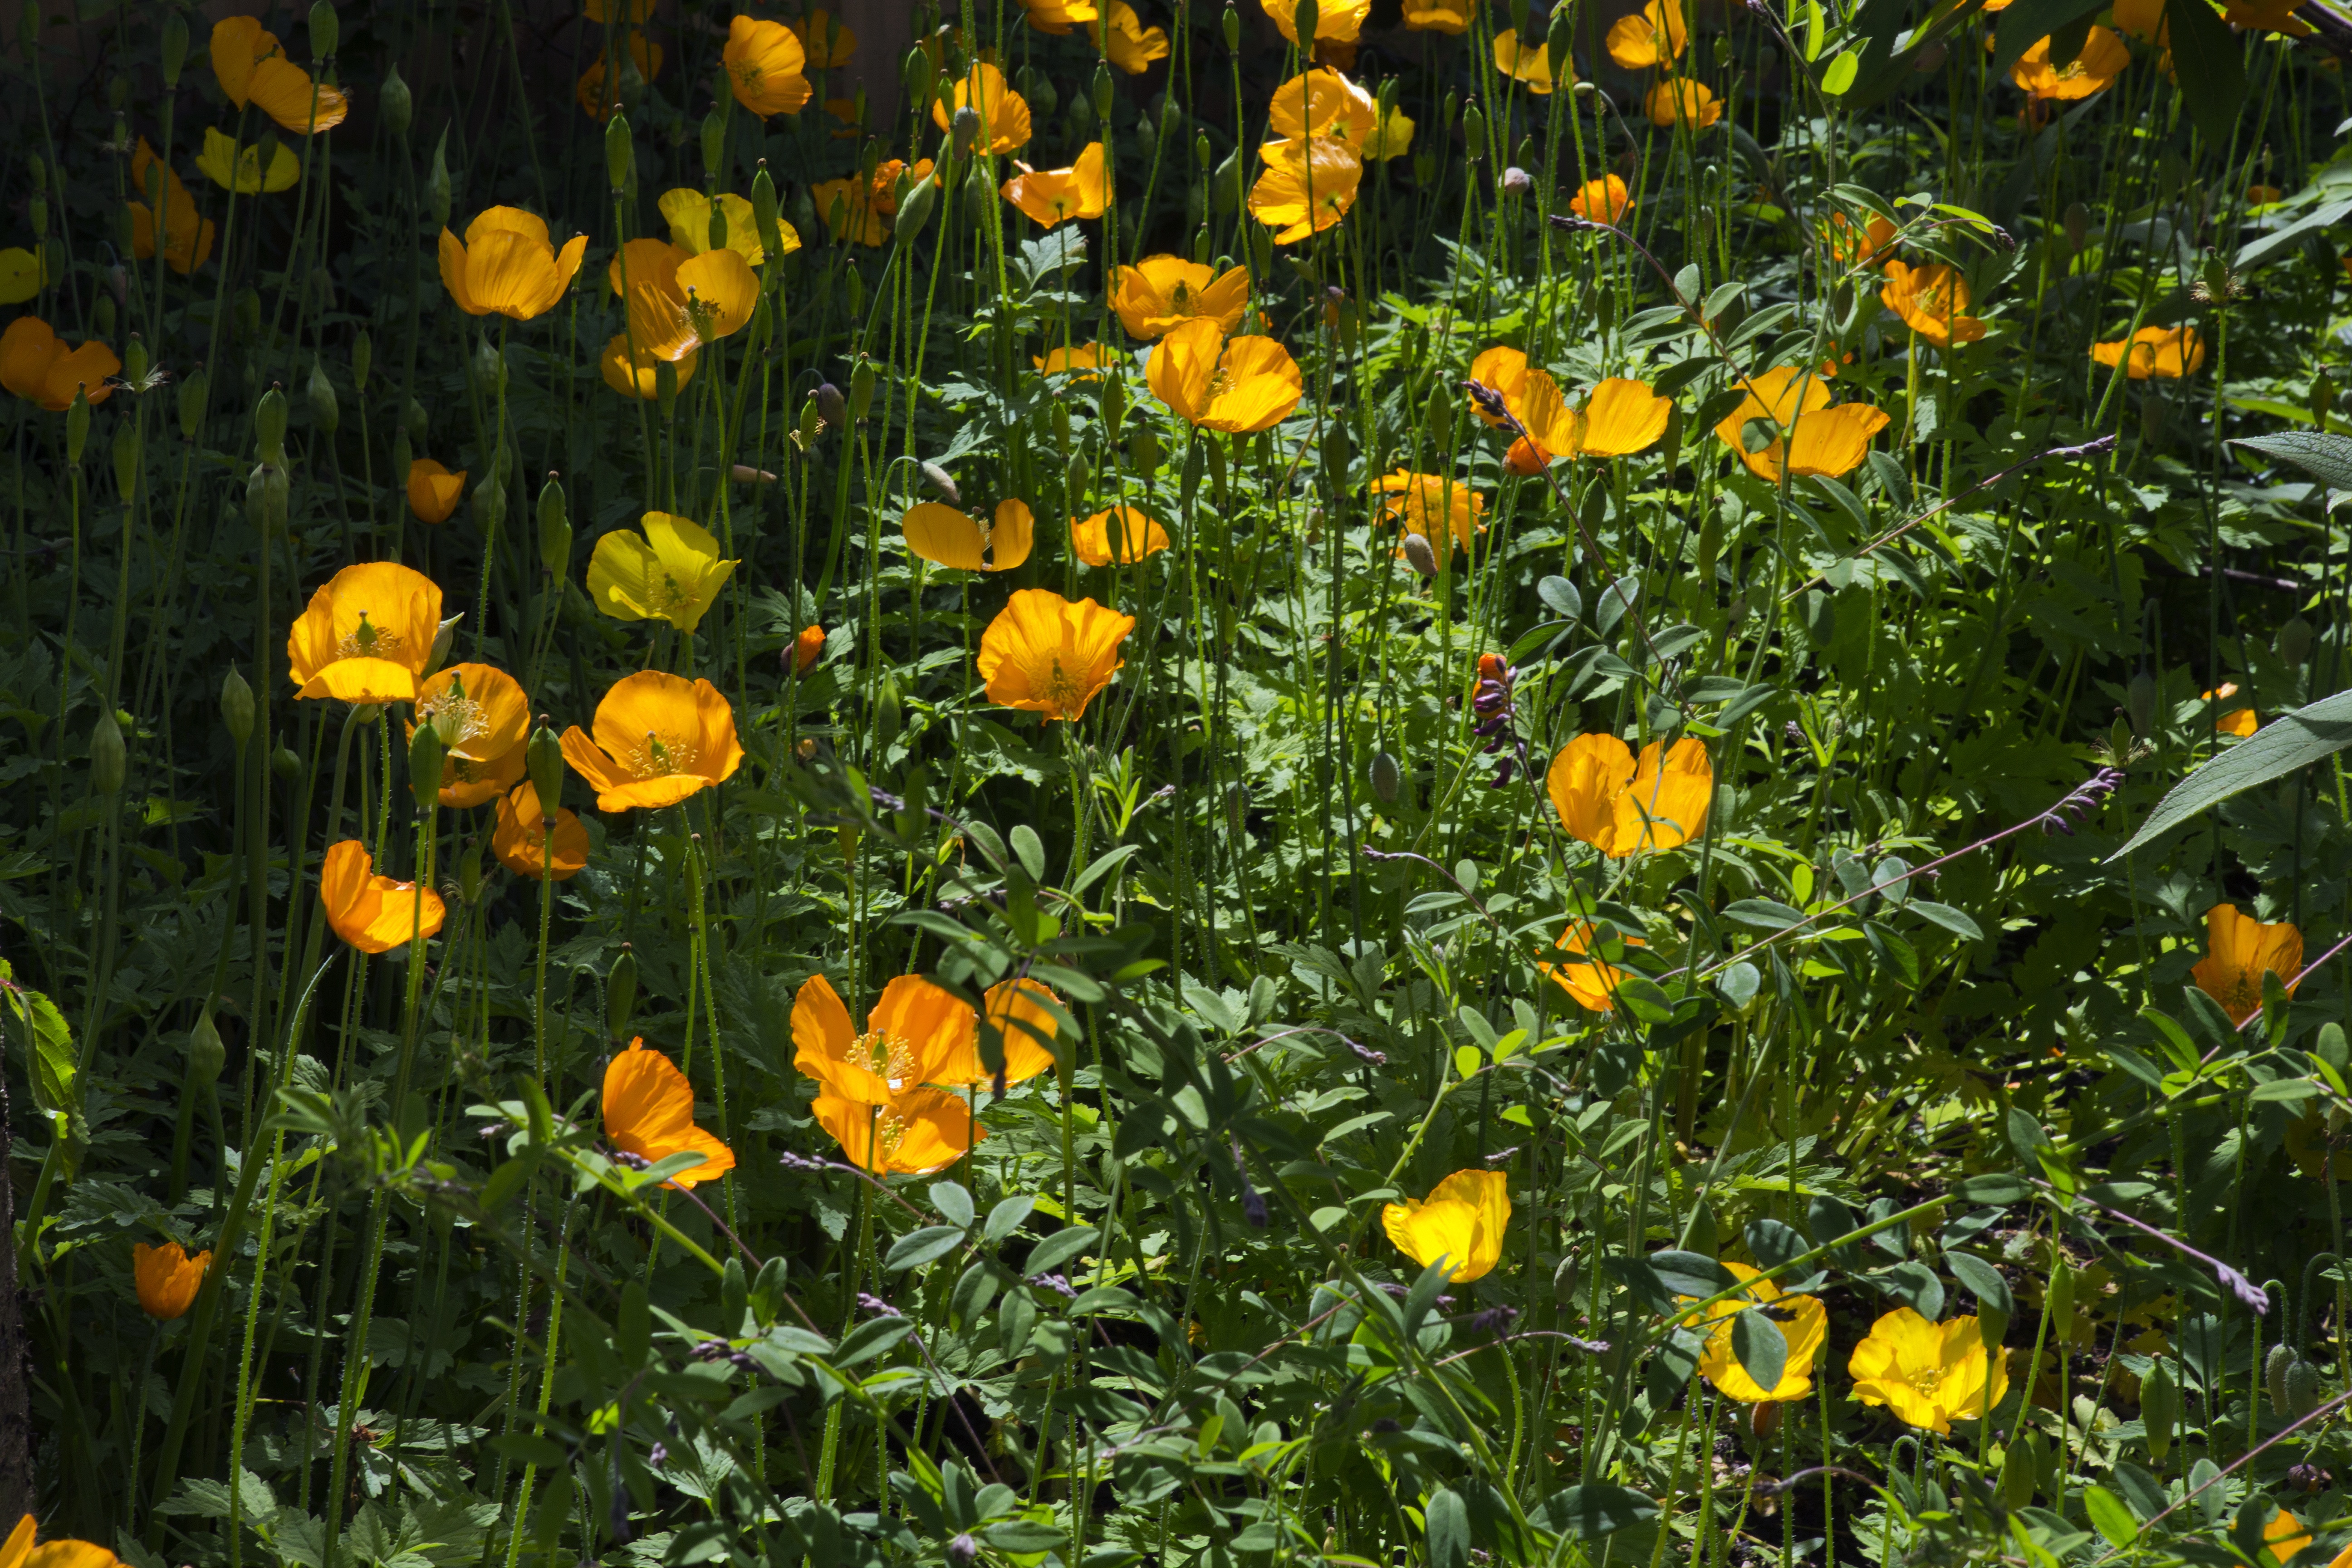
grass, plant, field, meadow, flower, spring, flora, wildflower, poppy, flowering plant, eschscholzia californica, annual plant, hidcote manor, poppy family, bright yellow poppies, lush green foliage